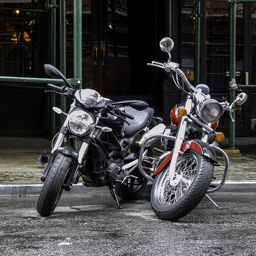
A set of motorcycles parked outside of a building
Two motorcycles are parked at the curb of a sidewalk.
A black and red motorcycle are parked next to one another.
A picture of the front tires and handlebars of two motorcycles parked next to each other on the street.
a couple of parked motor cycles sit in front of a store